Pikes Peak International Hill Climb

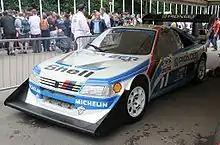
Ari Vatanen's 1988 Peugeot 405 T16

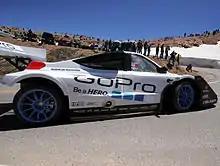
Nobuhiro Tajima's Suzuki SX4 during his 2011 record breaking run.

Overall winners can compete under any division, although the majority come from the open wheel and more recently the unlimited division. A time in "italics" indicates this was a previous course record, a time in bold indicates the current course record.